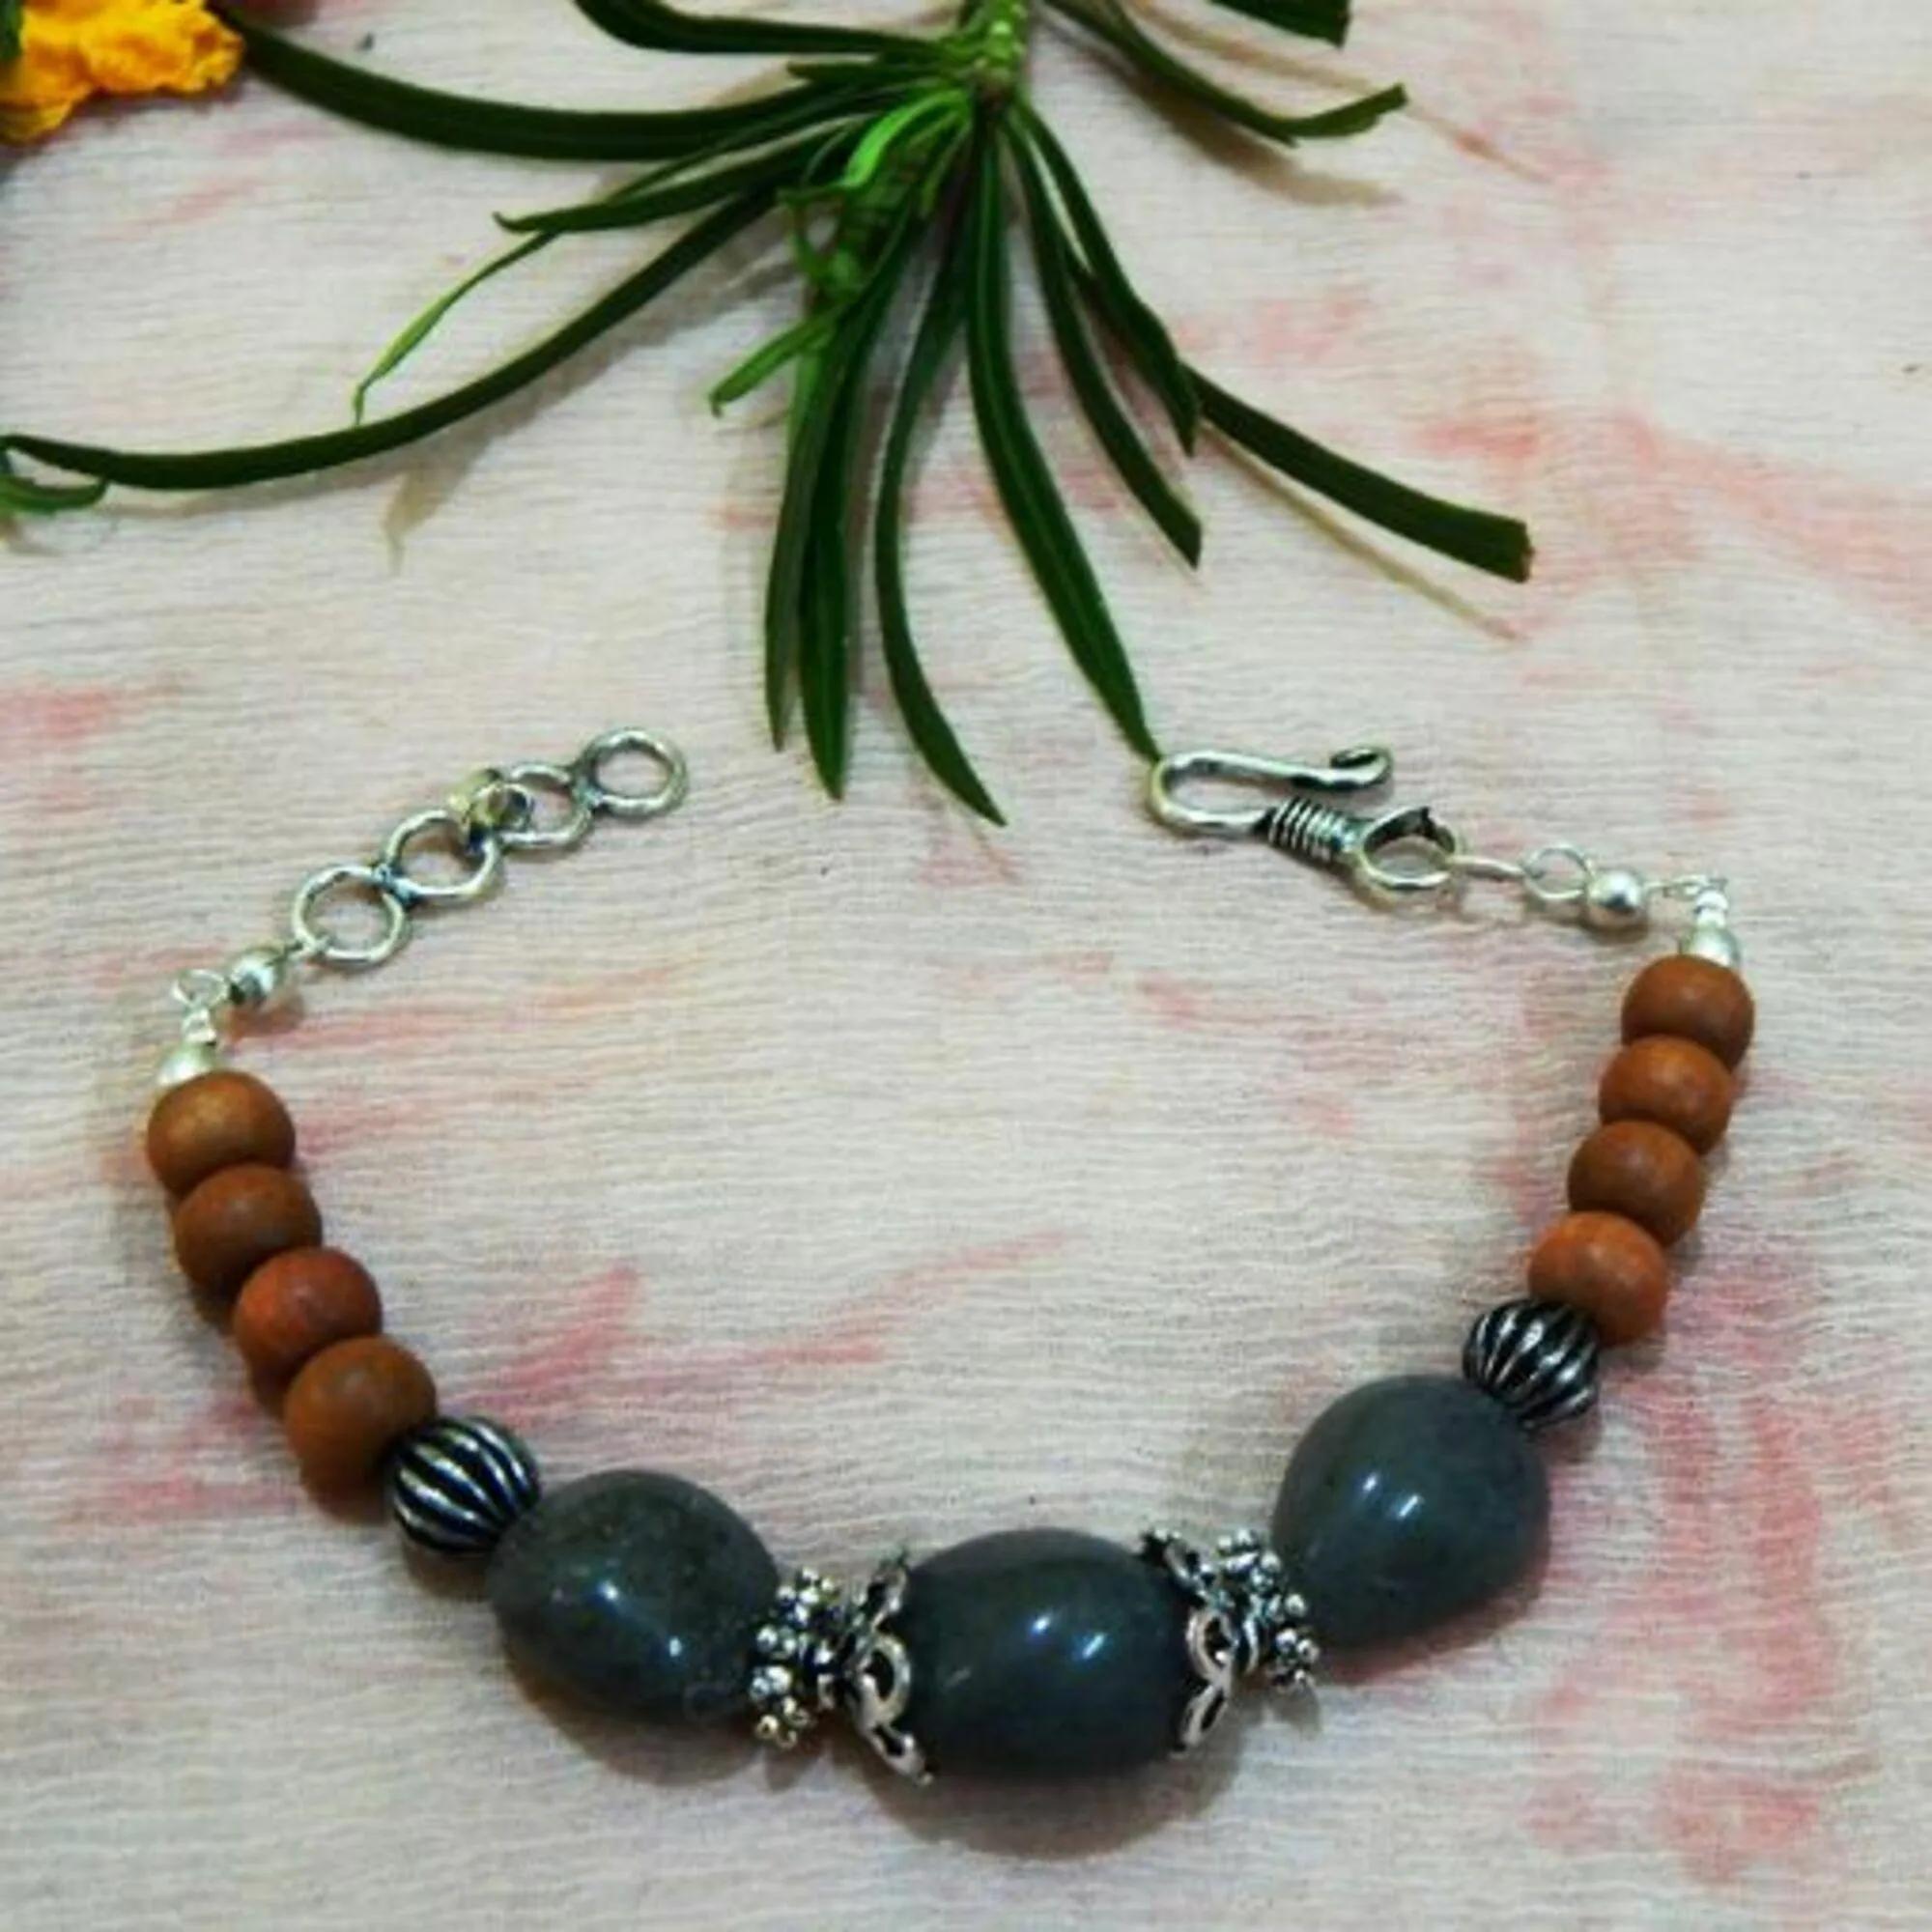
Jaya Vision Enterprises Sodalite Tumble & White Sandal Wood Chain Bracelet
Type: Bracelets
Brand: JAYA VISION ENTERPRISES
Price: Rs. 450
Sodalite Tumble & White Sandal Wood Bracelet for Throat ChakraSodalite Tumble and  White Sandal Wood Beads with Copper metal beads with Silver Polish.Sodalite brings about clearity of sound.Helps in Throat related problems.